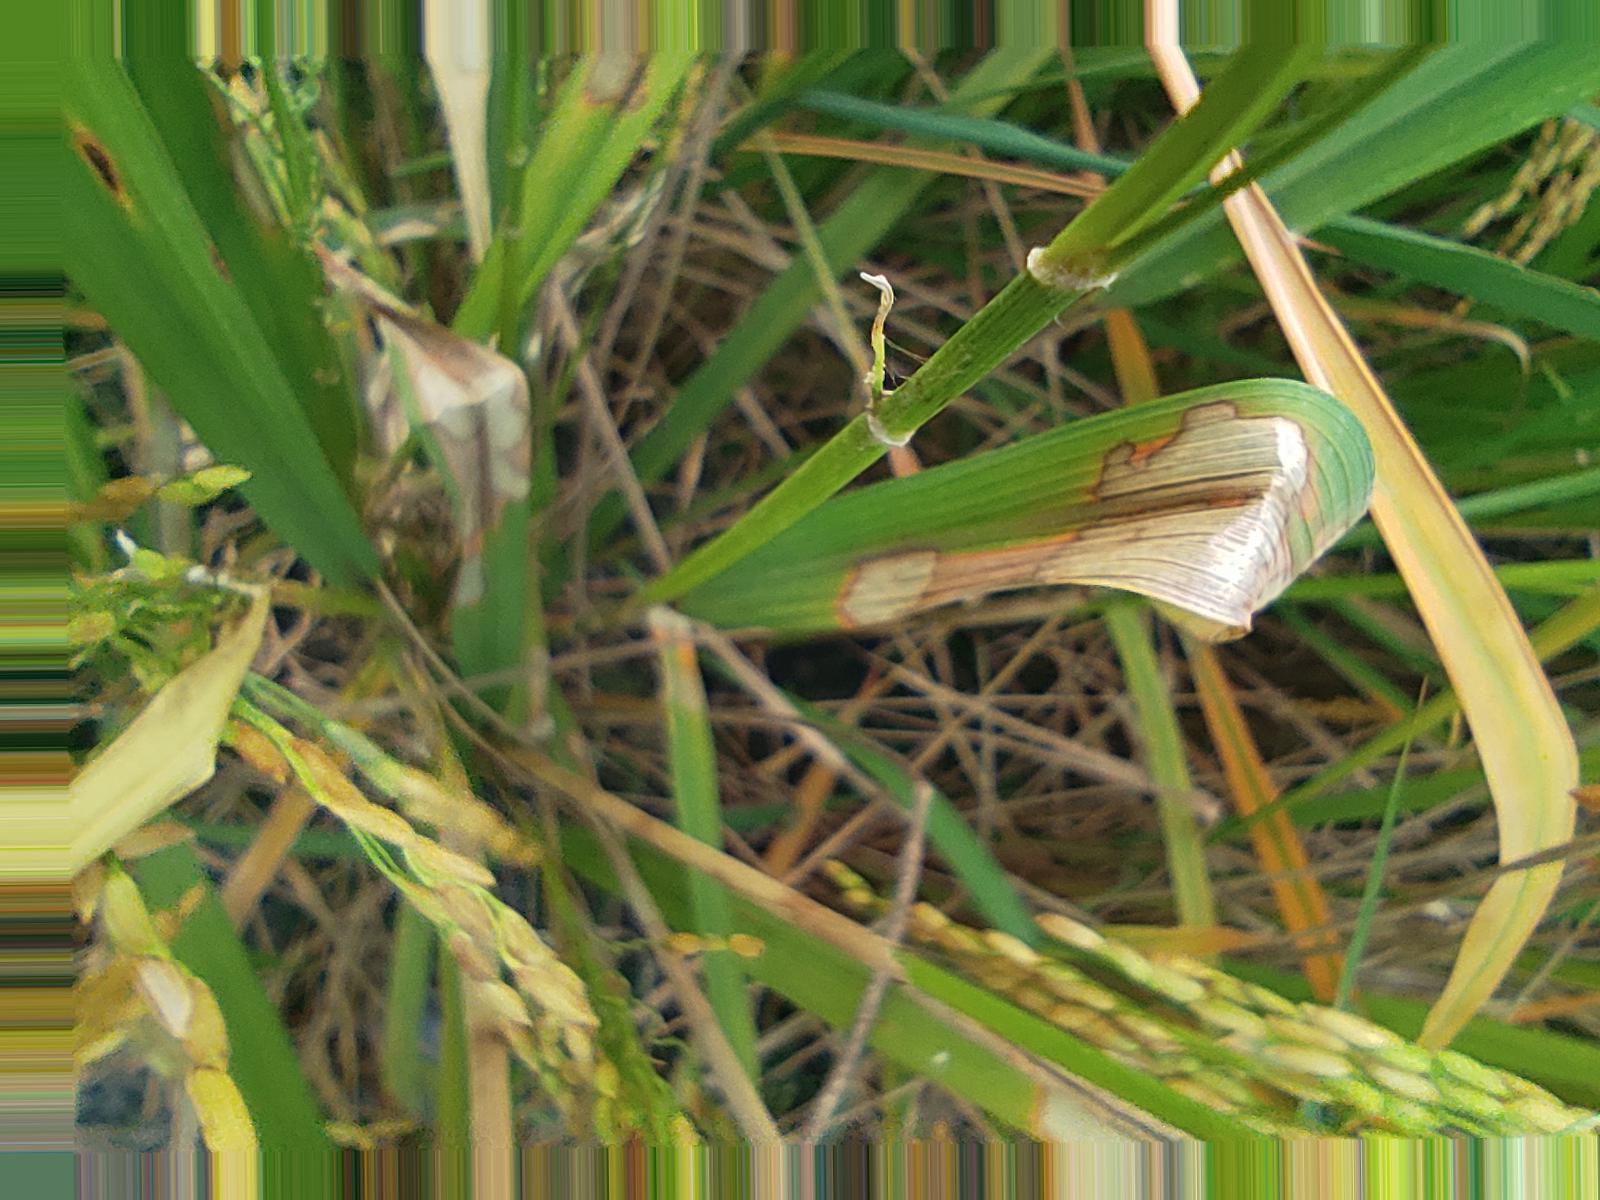
Nhãn: Bệnh Đốm Vằn ( Khô vằn ) ( Sheath Blight )